Stainsby Mill

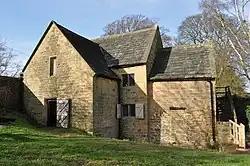

Stainsby Mill is a 19th-century flour watermill in Doe Lea, Chesterfield, Derbyshire, England. The mill, which has been restored to full working order, is a Grade II listed building and is under the ownership of the National Trust. The mill is part of the Hardwick Hall estate.